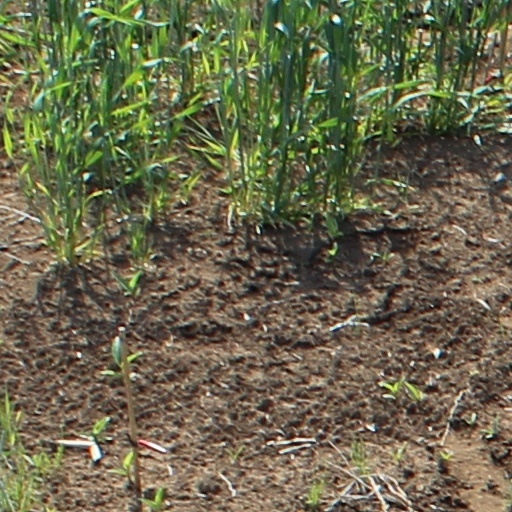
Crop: wheat